Colorado Springs Day Nursery

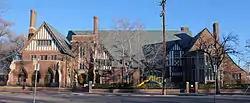

Colorado Springs Day Nursery is a school in Colorado Springs, Colorado. The building is on the National Register of Historic Places.